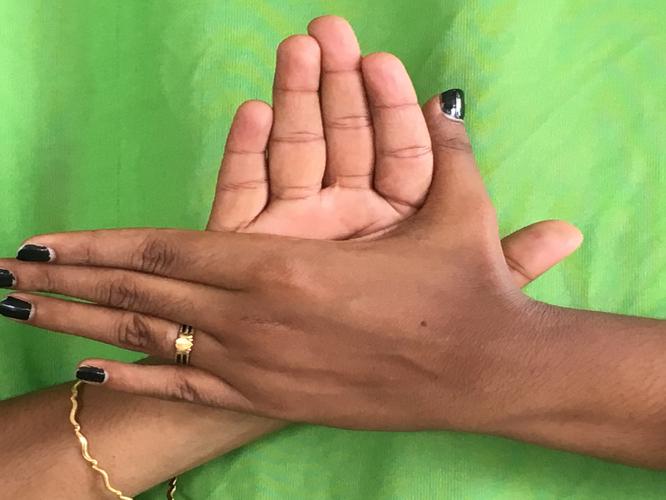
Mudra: Chakra
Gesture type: double_hand